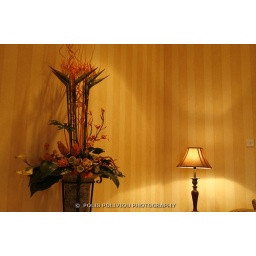
everlasting flowers and standing lamp in front of a wall with wallpaper